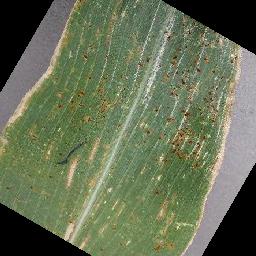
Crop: corn
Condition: (maize)_cercospora_spot_gray_spot